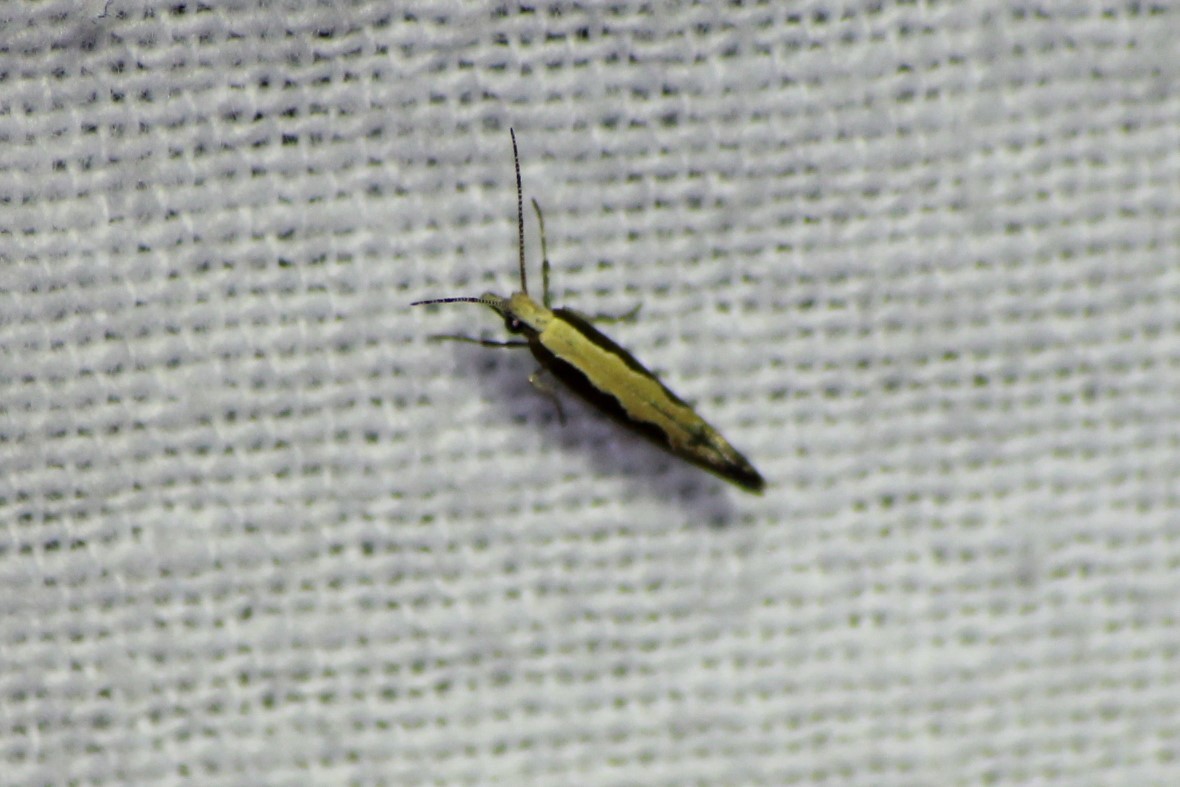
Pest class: diamondback_moth